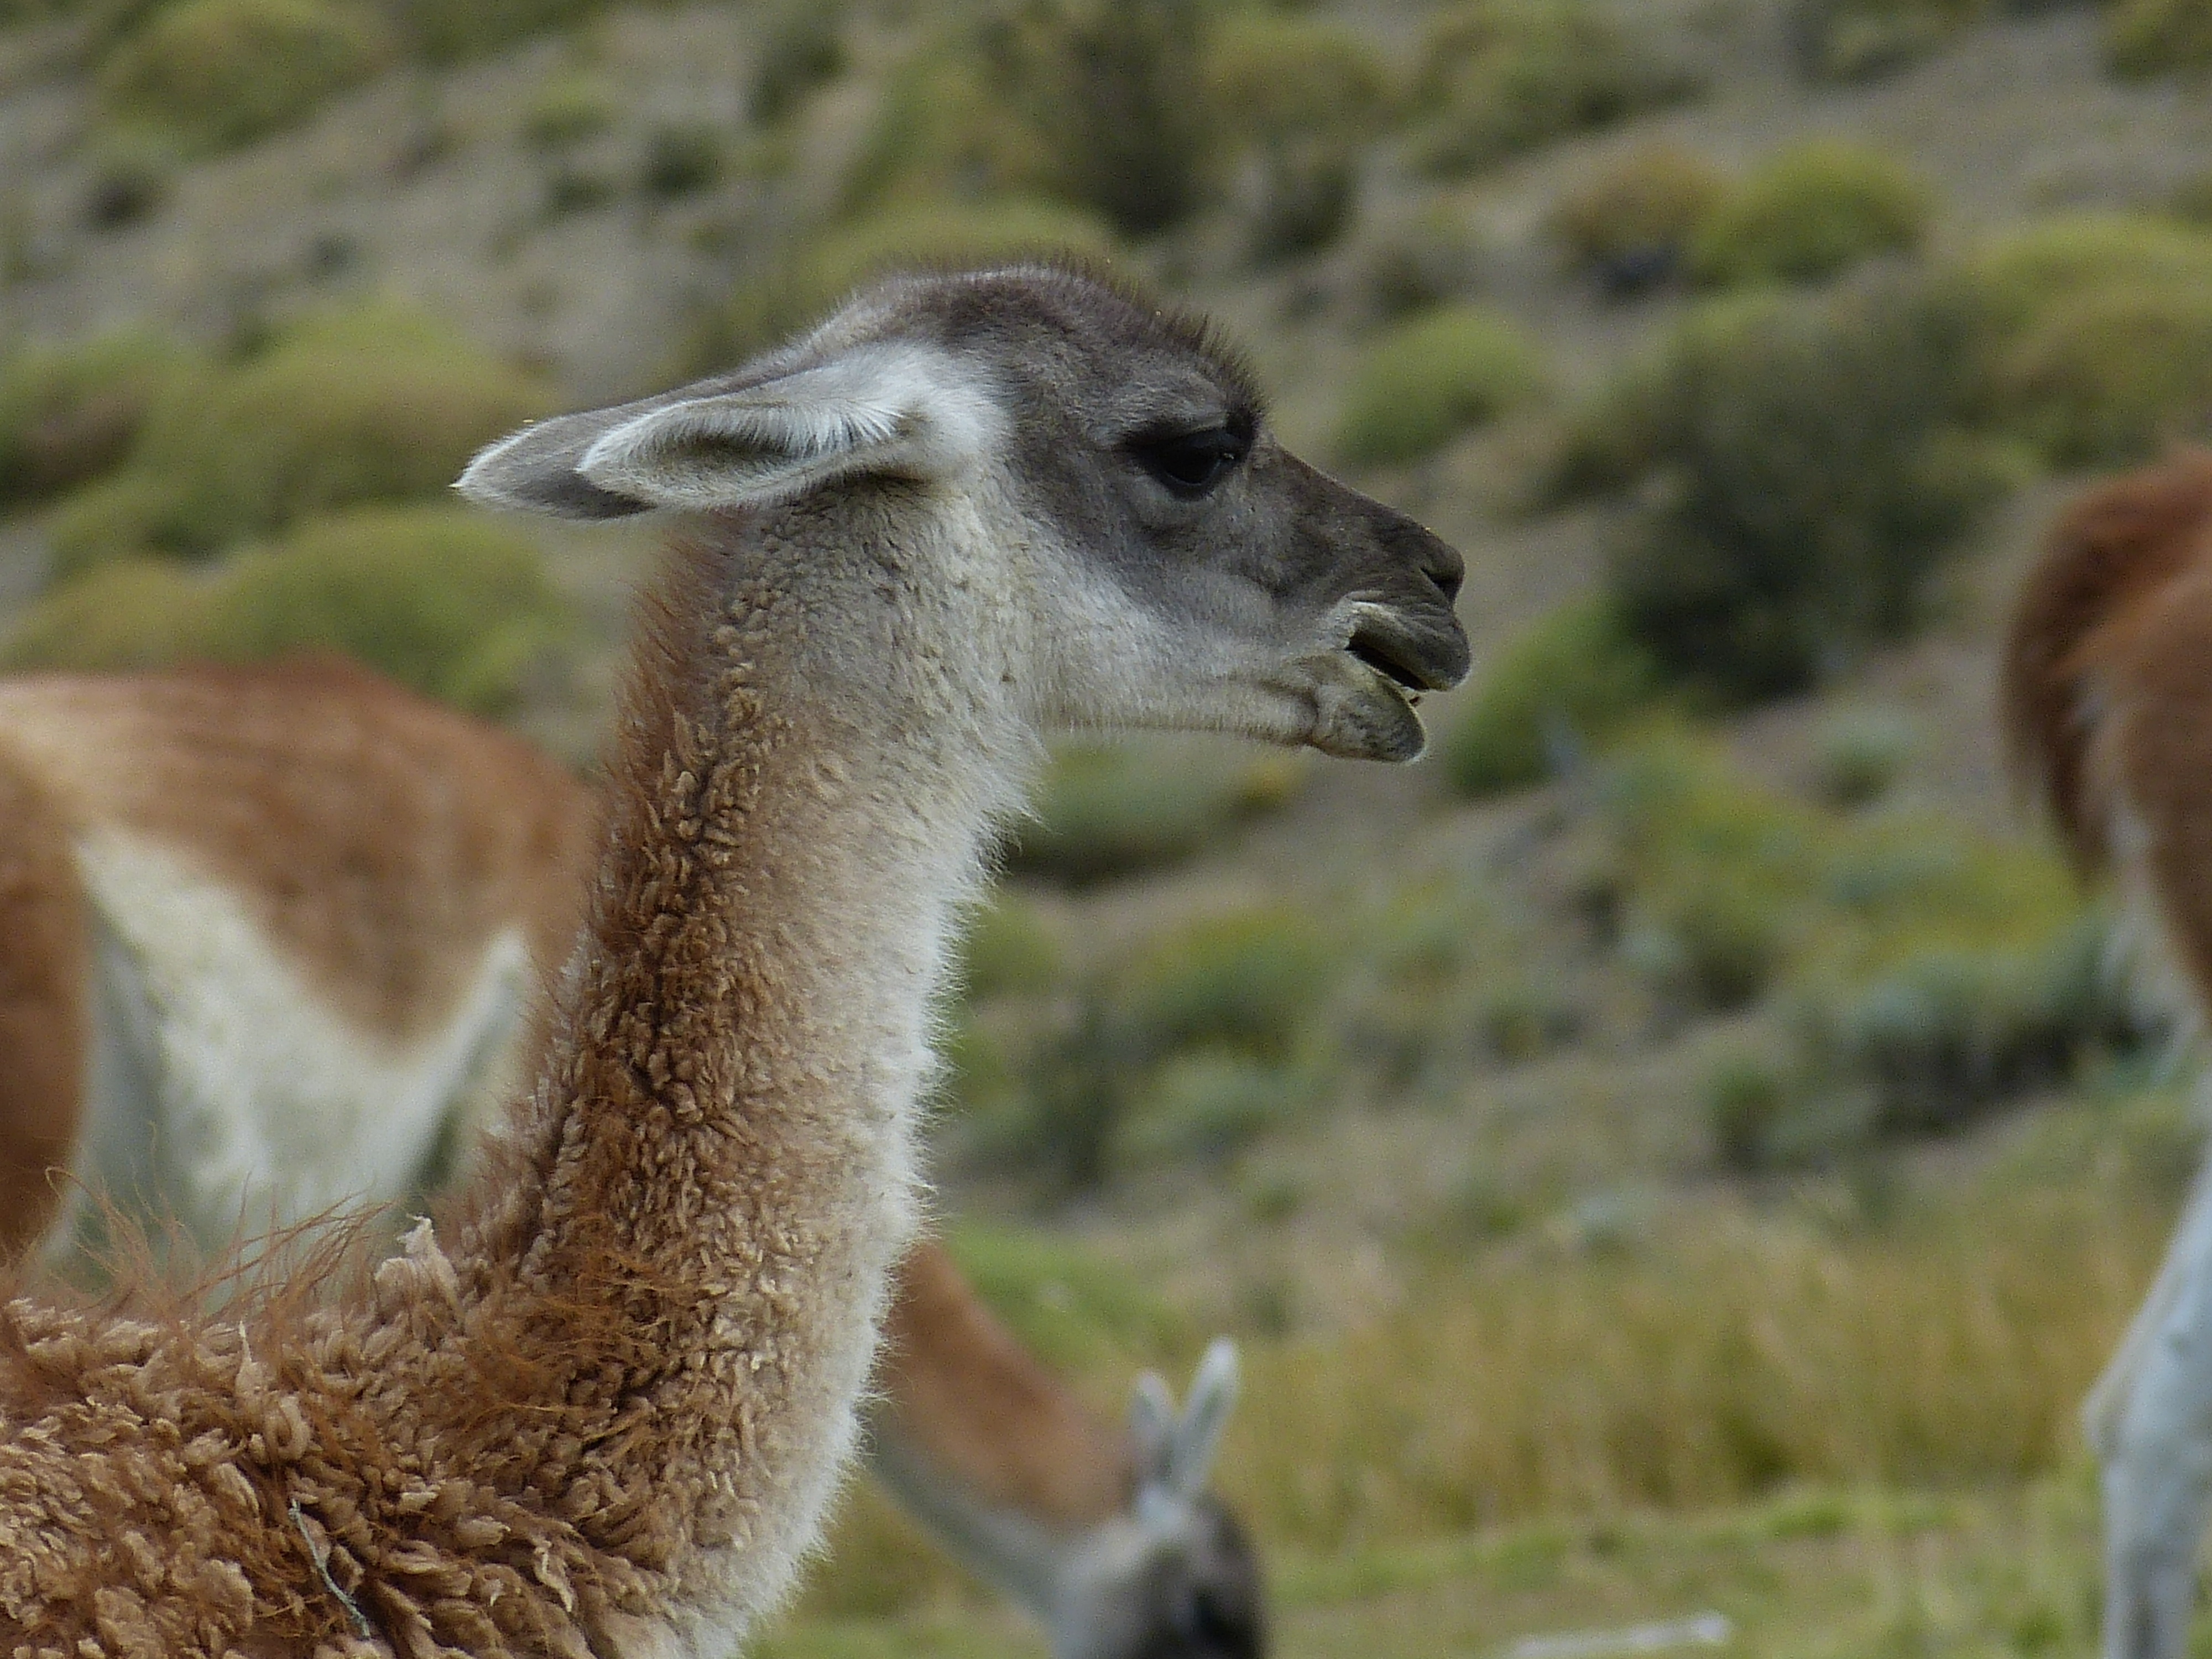
landscape, nature, desert, animal, wildlife, mammal, fauna, chile, llama, ears, head, lama, vertebrate, south america, atacama, vicuna, guanaco, lama head, camel like mammal